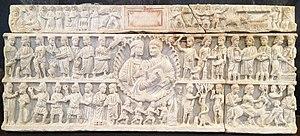
Le Musée archéologique régional Paolo Orsi de Syracuse, en Sicile, est l'un des principaux musées archéologiques d'Italie.